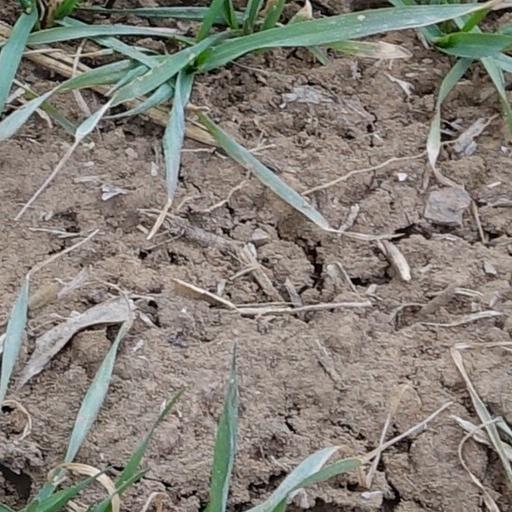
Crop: wheat